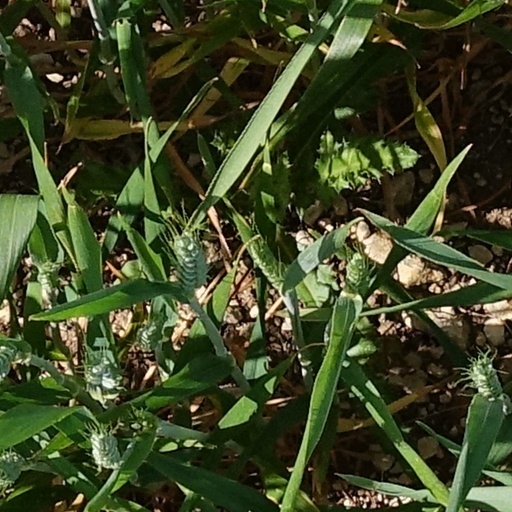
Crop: wheat